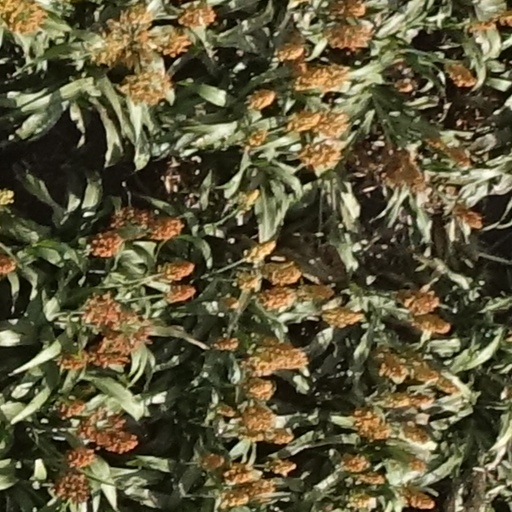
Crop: sorghum